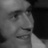
Emotion: happy